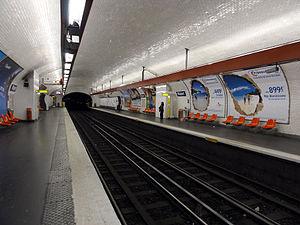
La station Riquet de la ligne 7 du métro de Paris, France.
Riquet est une station de la ligne 7 du métro de Paris, située dans le 19ᵉ arrondissement de Paris.